Bhimsen Thapa

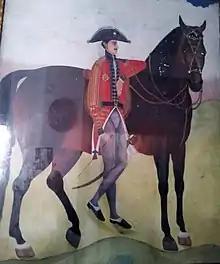
Picture of Bhimsen Thapa standing beside a horse in the reformed Nepalese military uniforms designed from French military uniform

Bhimsen implemented the reorganization of Nepalese Army on the basis of European military system and the maintenance of the newly reorganized strong army was done from the confiscation of "Birta" funds of 1805. He appointed French military officials to modernize the military on the basis of French military ranks and uniforms. Military jobs were made attractive by increasing facilities including "Jhara" (porter) facility even in the peacetime under his "Mukhtiyari". Due to extensive lack of labour forces in the country, he issued legal obligations to all adult males of all castes to provide compulsory labour to the state subject to royal exemptions. Those state jobs included construction and maintenance of forts, bridges, roads, and production of ammunition for military expeditions.